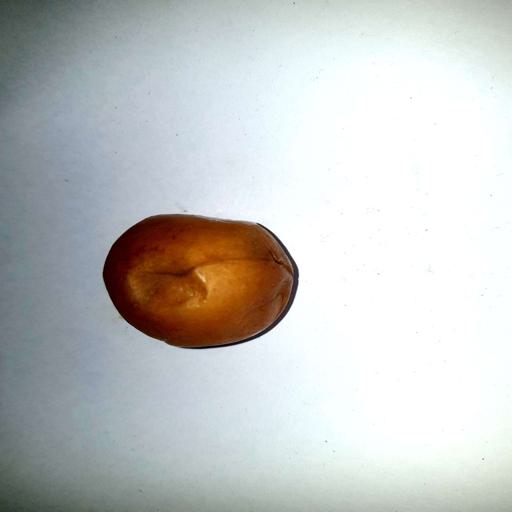
Label: bruised